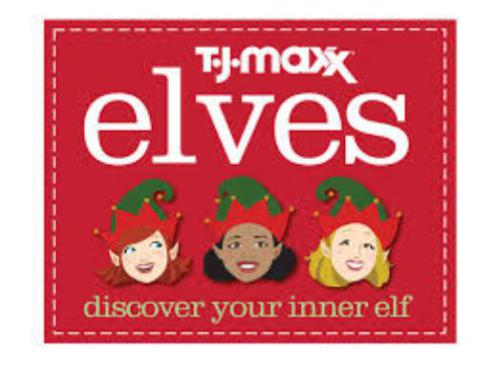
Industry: Others